Manuel Buzón

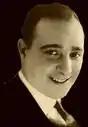
image "Aqui Tango" magazine

Manuel Buzón (December 18, 1904 – July 14, 1954) was a tango pianist, singer, leader and composer.